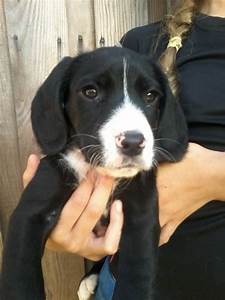
Label: dog